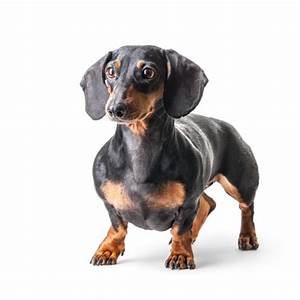
Label: dog